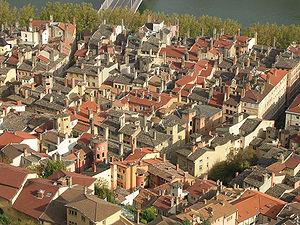
Cet article recense les sites naturels protégés dans la métropole de Lyon, en France.
Le centre historique est l'espace urbain le plus ancien dans une commune.
Saint-Jean est un quartier du 5ᵉ arrondissement de Lyon. Il constitue une des trois paroisses du Vieux Lyon, avec celles de Saint-Georges et Saint-Paul, et tient son nom de sa Primatiale Saint-Jean de Lyon du Primat des Gaules, dédiée à Saint Jean le Baptiste.
En France, un secteur sauvegardé était une zone urbaine soumise à des règles particulières en raison de son « caractère historique, esthétique ou de nature à justifier la conservation, la restauration et la mise en valeur de tout ou partie d'un ensemble d'immeubles bâtis ou non ». Ces secteurs comprenaient en particulier les centres historiques de nombreuses villes françaises.
Le Vieux Lyon est le quartier médiéval et Renaissance de Lyon. Il est situé en bordure de Saône, au pied de la colline de Fourvière en rive droite de la Saône. C'est l'un des quartiers les plus vastes concernant cette période médiévale et Renaissance qui est encore resté intact jusqu'à nos jours.